Videotex

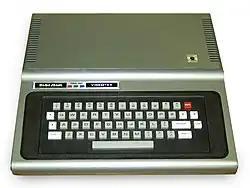
TRS-80 Videotex terminal

One of the earliest experiments with marketing videotex to consumers in the U.S. was by Radio Shack, which sold a consumer videotex terminal, essentially a single-purpose predecessor to the TRS-80 Color Computer, in outlets across the country. Sales were anemic. Radio Shack later sold a videotex software and hardware package for the Color Computer.